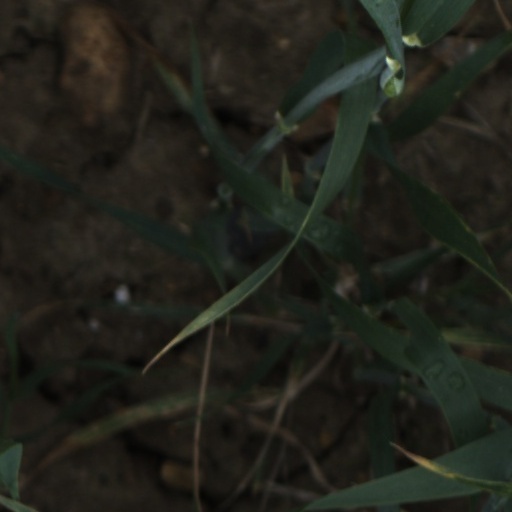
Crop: wheat